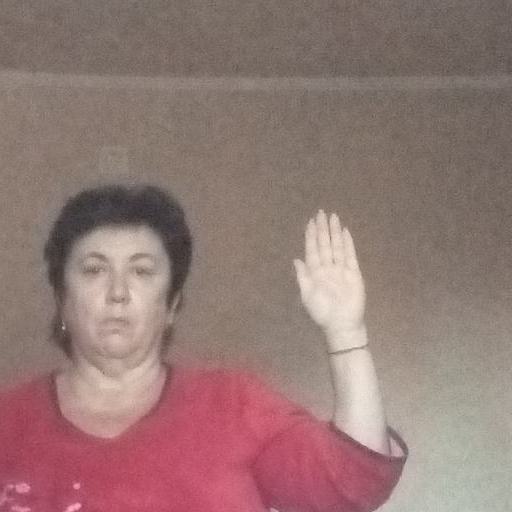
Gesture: stop